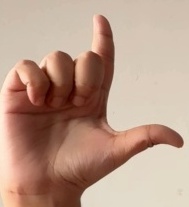
ASL sign: L